Olsztyn

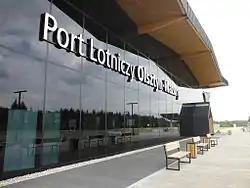
Olsztyn-Mazury Airport

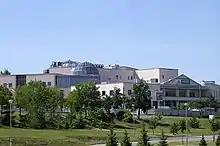
Main library building of the Olsztyn University

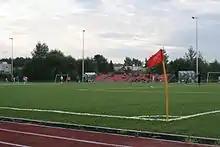
"KOS Orlik" - A public football field near the 18th Primary School

The historic central district of Olsztyn is the Old Town ("Stare Miasto"), which contains various historic buildings and structures, including: